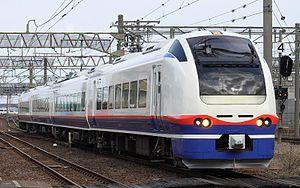
La ligne Myōkō Haneuma est une ligne ferroviaire de la compagnie Echigo Tokimeki Railway située dans la préfecture de Niigata au Japon. Elle relie la gare de Myōkō-Kōgen à Myōkō à la gare de Naoetsu à Jōetsu.